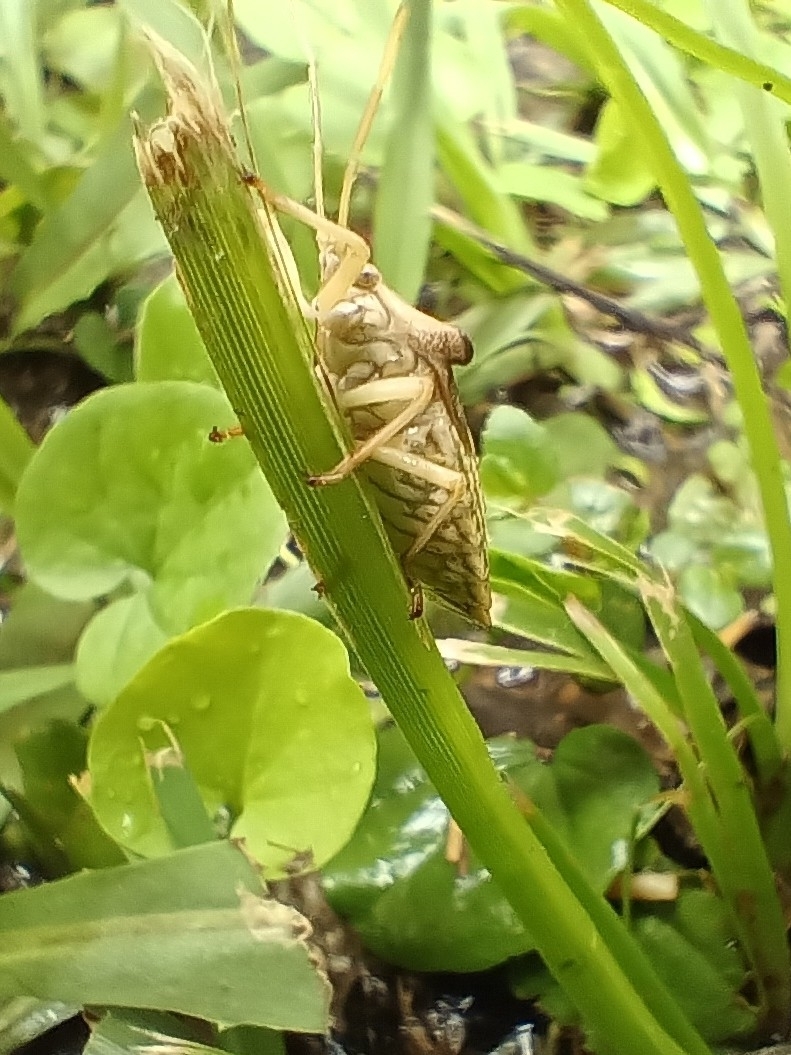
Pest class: stink_bug